Kulitan

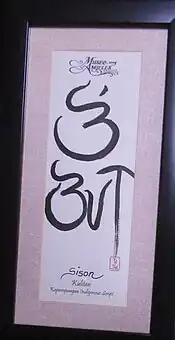
Kulitan calligraphy example from Angeles City Library

While the precise origins of "kulitan" are uncertain, it ultimately derives from the South Asian Brāhmī script. Pampanga had already developed special shapes for four letters by the early 1600s, different from the ones used elsewhere in the Spanish colony. What is used today, however, is a modernized version of the ancient script that employs consonant stacking, bringing it closer to other Brahmic scripts such as Burmese, Khmer and Tibetan.